Toora, Victoria

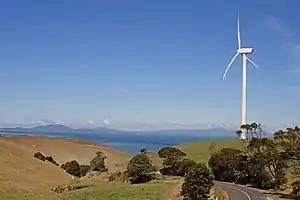
Wind Turbine

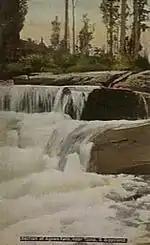
Agnes Falls, near Toora

Toora is a town in Victoria, Australia whose main industry is dairy farming. It is located at the top of Corner Inlet opposite Wilsons Promontory National Park. In the the population was 681.